Carl Edwards

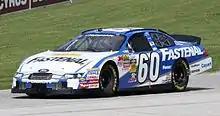
2010 Road America winning car

Edwards' big break came in 2002, when he competed in seven NASCAR Craftsman Truck Series events for MB Motorsports. His best finish in the seven races was eighth at Kansas Speedway. He also ran one Busch Series race for Bost Motorsports, finishing 38th at Gateway International Raceway. However, it was enough to impress Jack Roush, and Edwards became a full-time Truck Series competitor for Roush Racing in 2003, driving the No. 99 Ford F-150, and won his first race at Kentucky Speedway. He won Rookie-of-the-Year honors in addition to three race wins, eventually finishing eighth in the points standings at the end of the season. In 2004, he notched three more race wins, including the season-opening Florida Dodge Dealers 250 at the Daytona International Speedway. At season's end, Edwards finished fourth in the points. In August 2004, he made his Nextel Cup Series debut, replacing Jeff Burton, who left the team, in the No. 99 Ford Taurus for Roush Racing, at the Michigan International Speedway. He finished 10th. He drove the No. 99 Ford for the remainder of the 2004 Nextel Cup. He also once again ran one Busch Series race; this time for Robby Benton's RAB Racing team at Bristol Motor Speedway.